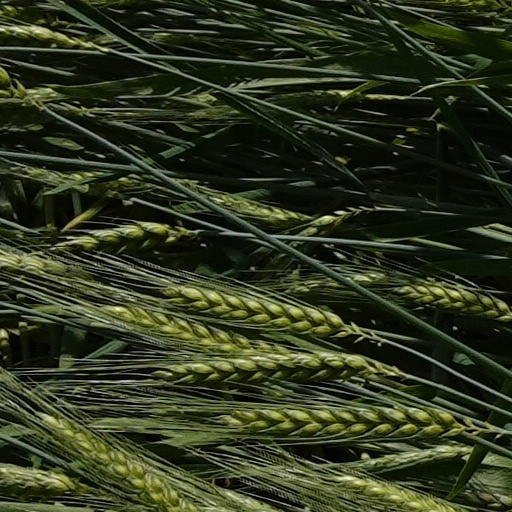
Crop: wheat